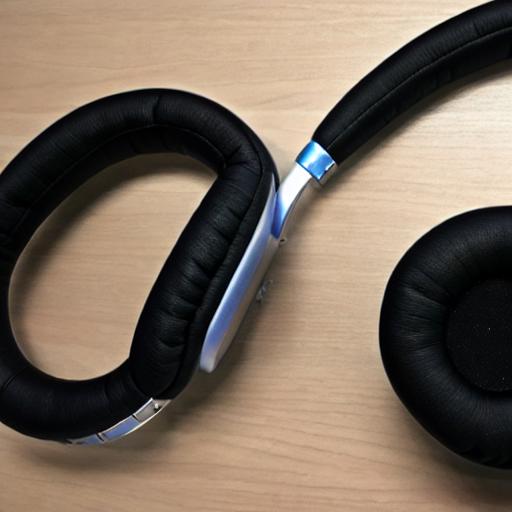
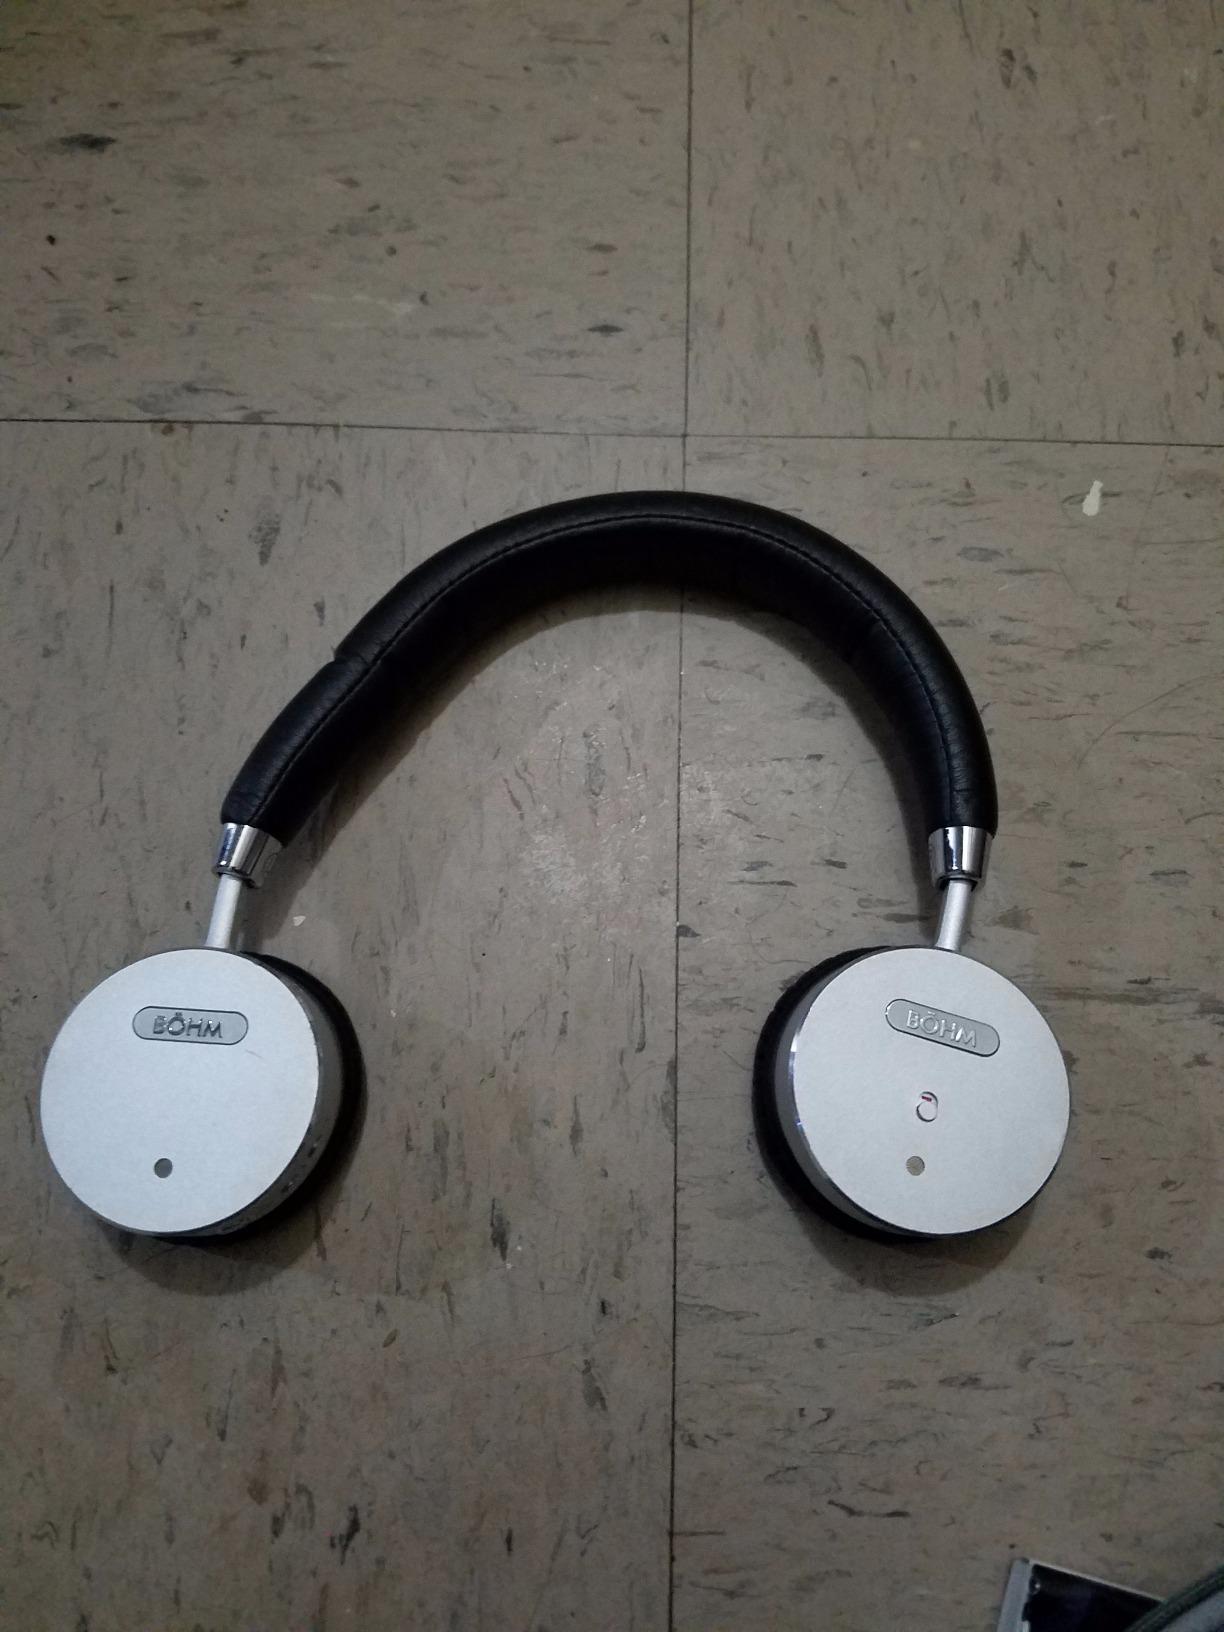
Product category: headphones
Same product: no